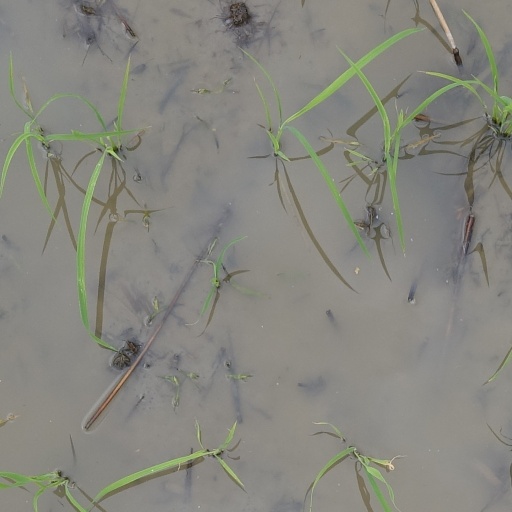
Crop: rice